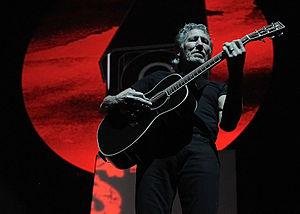
The Final Cut est le douzième album studio du groupe rock progressif britannique Pink Floyd, sorti le 21 mars 1983 au Royaume-Uni.